Ford Expedition

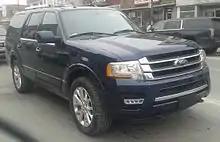
Facelifted 2015 Ford Expedition

No major cosmetic or mechanical changes. The second-row heated seat option was added to XLT Premium and the front park assist became a standard feature on the Limited and King Ranch trims.